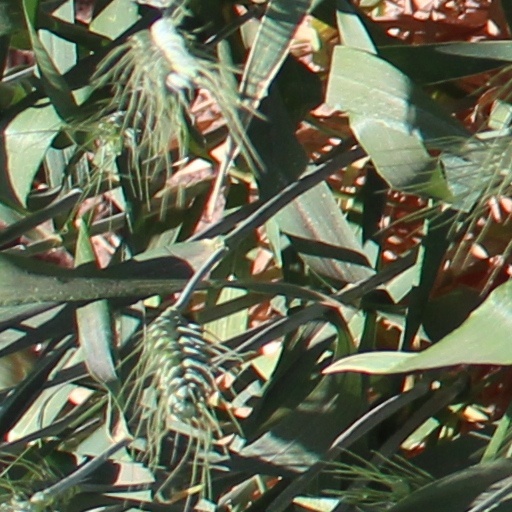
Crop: wheat